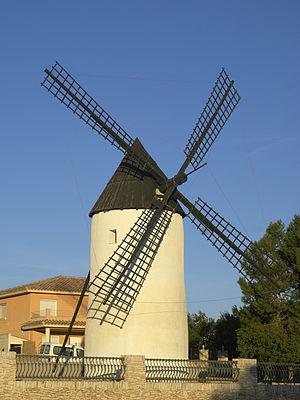
Le moulin de el Perelló, en Catalogne (Espagne).